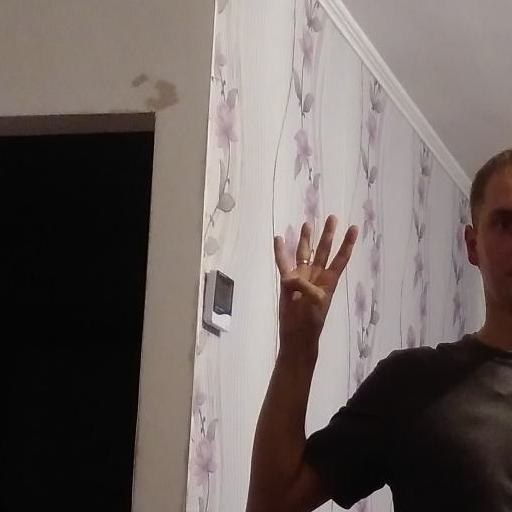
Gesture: four